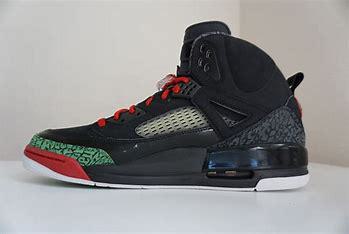
Brand: Jordan
Model: Spizike